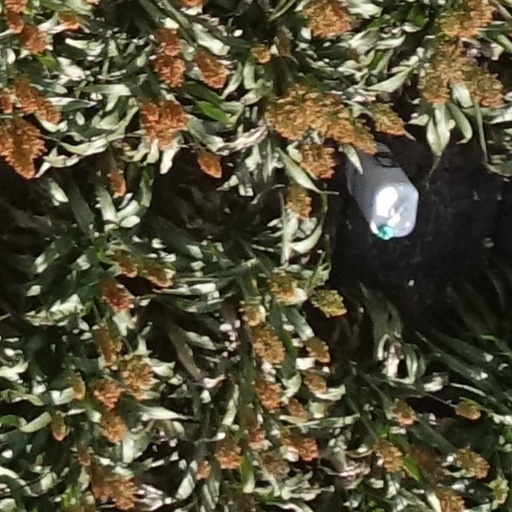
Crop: sorghum